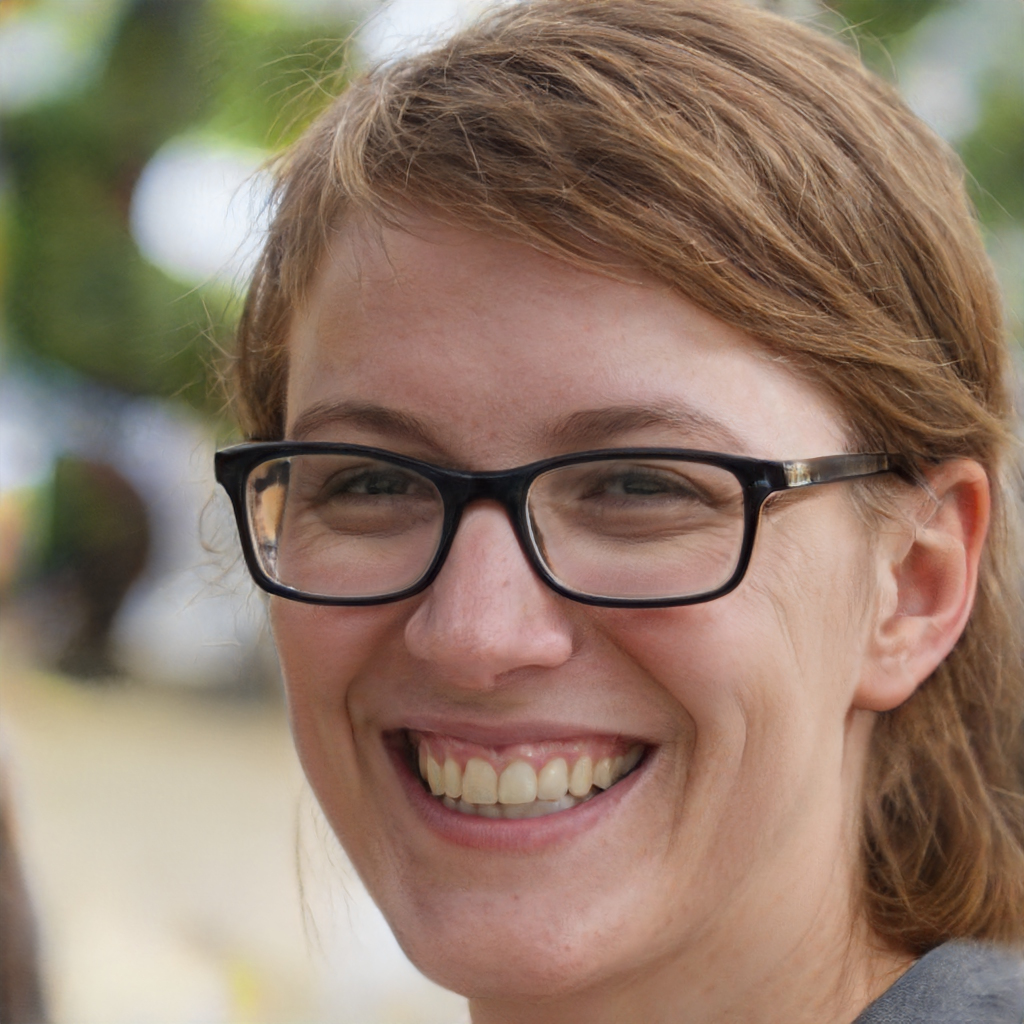
Label: Colored